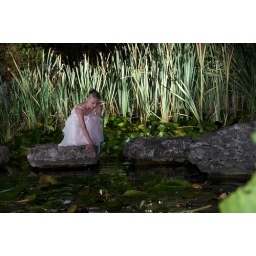
Taken at the Rockery in Brighton. TJ was standing on a rock in a large pond trying to not fall in.